Emil Lewis Holmdahl

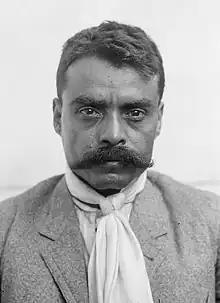
General Emiliano Zapata c 1914

Lee Christmas was a Louisiana native and railroad man who eventually traveled to Honduras and later became a mercenary, enthusiastically supporting the revolutionary and future president, Manuel Bonilla. He would later become a high ranking officer and commander of Bonillas army leading a large group of American mercenaries, which now included Holmdahl. Lee Christmas was in need of men with skill who could operate the new machine guns which were recently brought to central America by foreigners. During 1907 the dictator of Nicaragua, José Santos Zelaya invaded Honduras to establish his own man, Miguel Dávila to the presidency. Holmdahl probably fought alongside Christmas and Bonilla during the invasion, and during a 1907 battle with Christmas against Zelaya. The arrival of machine guns by the Nicaraguas tipped the war in Zelaya's favor and Bonilla and Christmas went into exile.